Climate of the Arctic

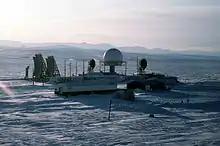
The DEWLINE site at Point Lay, Alaska

Following World War II, the Arctic, lying between the USSR and North America, became a front line of the Cold War, inadvertently and significantly furthering our understanding of its climate. Between 1947 and 1957, the United States and Canadian governments established a chain of stations along the Arctic coast known as the Distant Early Warning Line (DEWLINE), replaced by the North Warning System in the 1980s, to provide warning of a Soviet nuclear attack. Many of these stations also collected meteorological data.